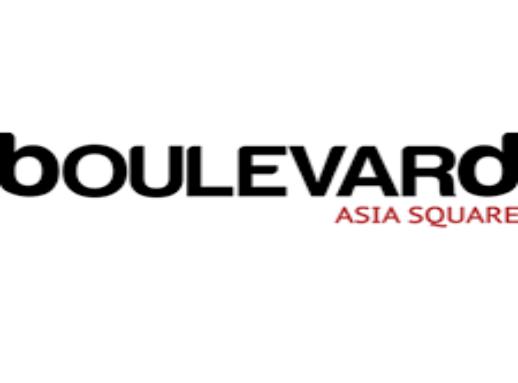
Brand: Boulevard
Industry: Necessities